John Lee Hooker

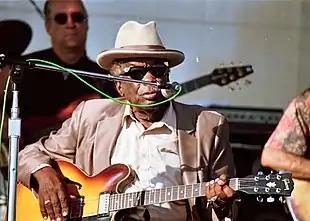
Hooker performing at the Long Beach Blues Festival, Long Beach, California, August 31, 1997

Beginning in 1962, Hooker gained greater exposure when he toured Europe in the annual American Folk Blues Festival. His "Dimples" became a successful single on the UK Singles Charts in 1964, eight years after its first US release. Hooker began to perform and record with rock musicians. One of his earliest collaborations was with British blues rock band the Groundhogs. In 1970, he recorded the joint album "Hooker 'n Heat", with the American blues and boogie rock group Canned Heat, whose repertoire included adaptations of Hooker songs. It became the first of Hooker's albums to reach the "Billboard" charts, peaking at number 78 on the Billboard 200. Other collaboration albums soon followed, including "Endless Boogie" (1971) and "Never Get Out of These Blues Alive" (1972), which included Steve Miller, Elvin Bishop, Van Morrison, and others.